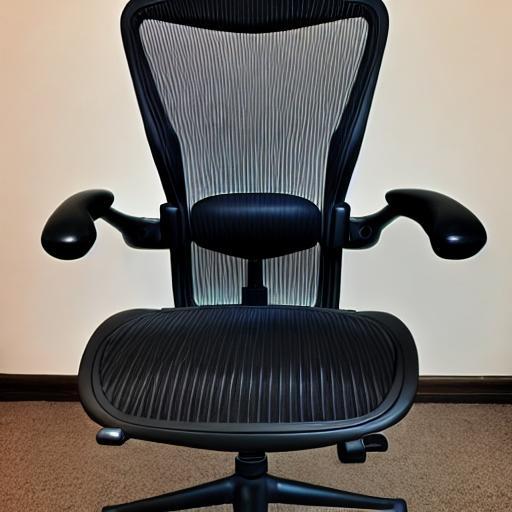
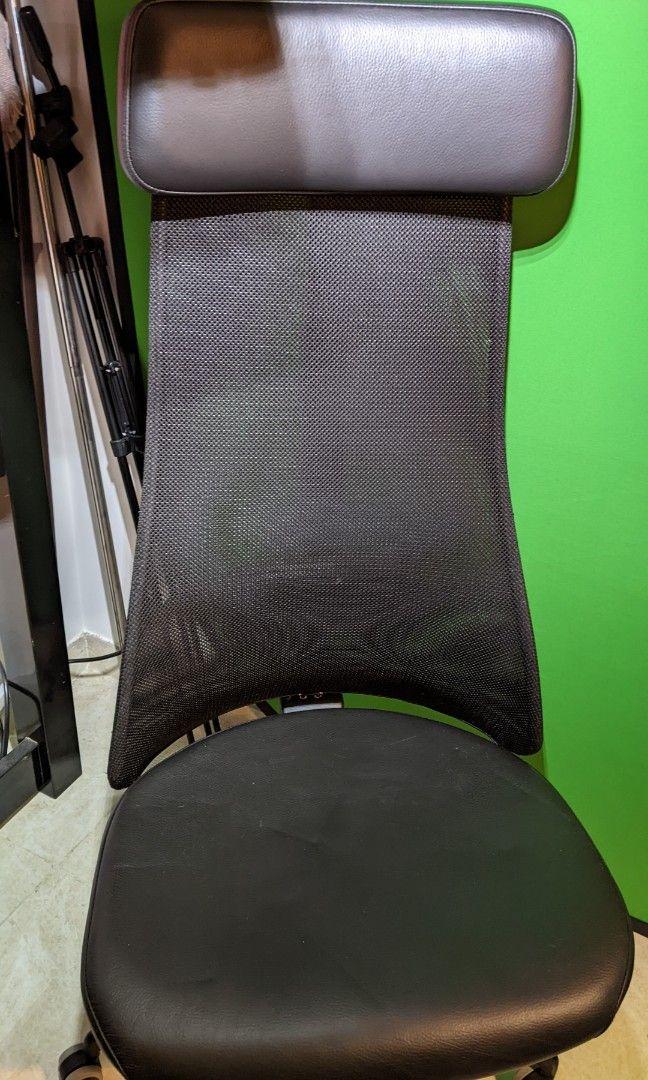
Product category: items_chair
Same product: no